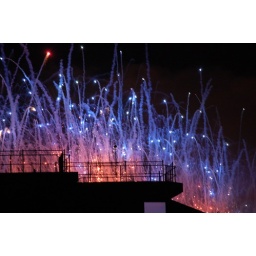
High above the bridge the blue and red of the fireworks light the sky